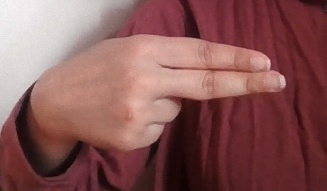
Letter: ain